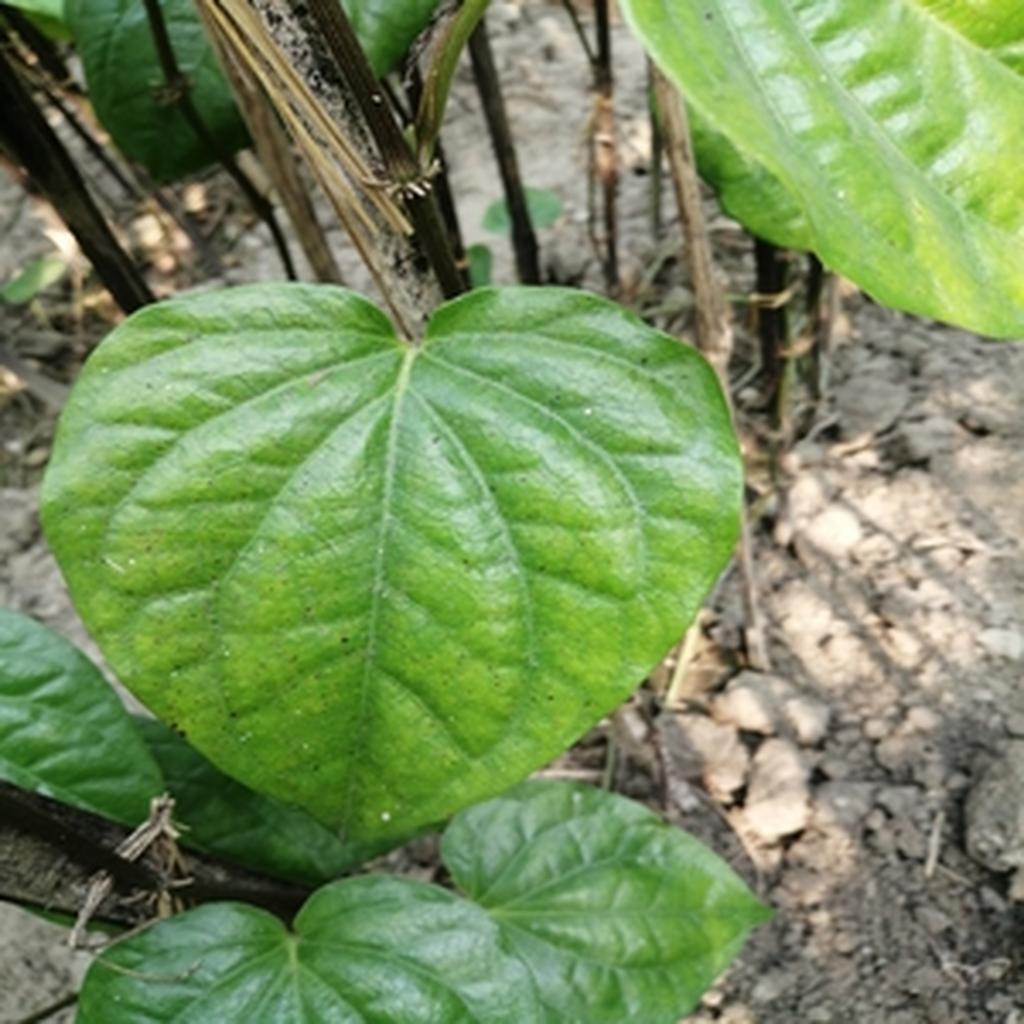
Label: Leaf_Spot